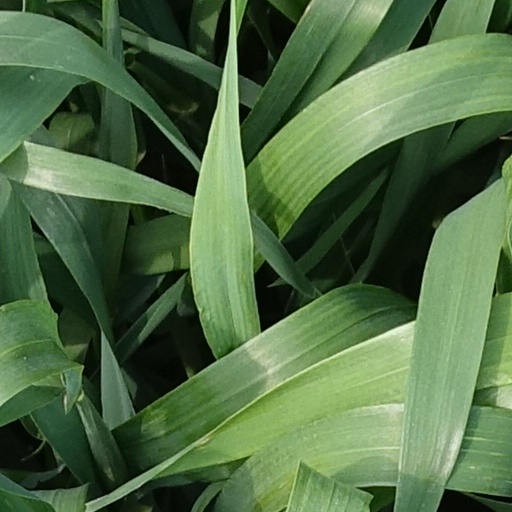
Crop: wheat